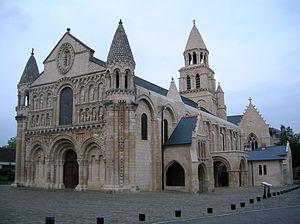
fr:Notre-Dame la Grande à Poitiers (France).
Cet article recense les monuments historiques de France classés en 1840, la première protection de ce type dans le pays.
Cet article recense les timbres de France émis en 2007 par La Poste.